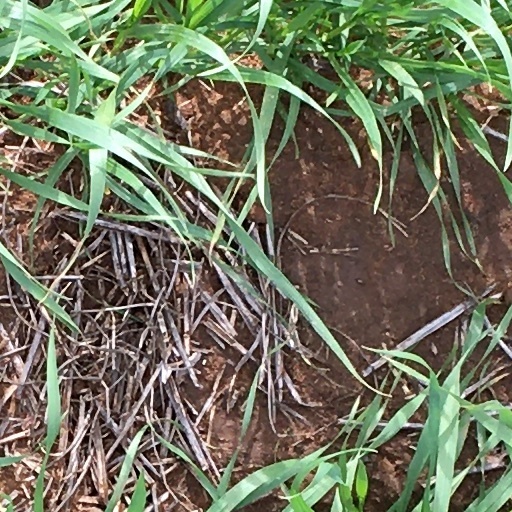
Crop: wheat